German minority in Poland

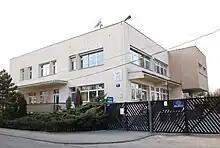
Willy-Brandt-Schule in Warsaw

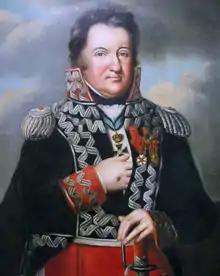
Jan Henryk Dąbrowski, the Polish national hero of German ancestry (mother of German descent).

German migration into areas that form part of present-day Poland began with the medieval (see also in the Subcarpathian region). Regions which subsequently became part of the Kingdom of Prussia – Lower Silesia, East Brandenburg, Pomerania and East Prussia – were predominantly German speaking by the High Middle Ages. In other areas of modern-day Poland there were substantial German populations, most notably in the historical regions of Pomerelia, Upper Silesia, and Posen or Greater Poland. In the 19th century, Germans became actively involved in developing the clothmaking industry in what is now central Poland. Over 3,000 villages and towns within Russian Poland are recorded as having German residents. Many of these Germans remained east of the Curzon line after World War I ended in 1918, including a significant number in Volhynia. In the late 19th century, some Germans moved westward during the , while a Prussian Settlement Commission established others in Central Poland.